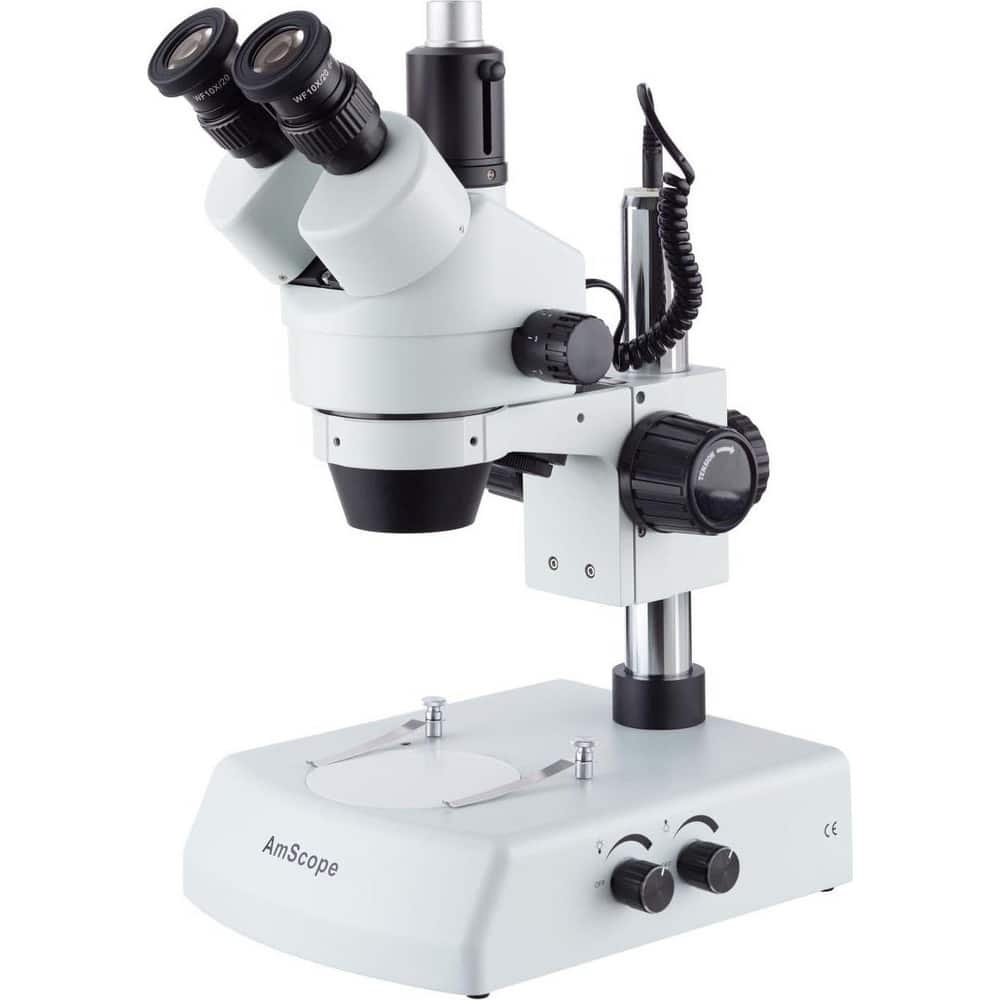
Microscopes; Microscope Type: Stereo; Eyepiece Type: Trinocular; Image Direction: Upright; Eyepiece Magnification: 10x; Maximum Magnification: 7x
Item #: 13606793 Brand: AmScope Model #: SM-2T-LED-3M Product Specifications Microscope Type Stereo Maximum Magnification 7x Image Direction Upright Field Number 45X Eyepiece Type Trinocular Eyepiece Magnification 10x
Brand: AmScope
Category: Business & Industrial > Science & Laboratory > Laboratory Equipment > Microscopes